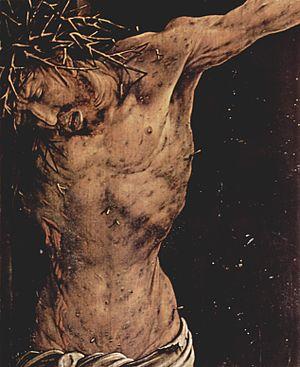
Matthias Grünewald, né probablement à Wurtzbourg, en principauté épiscopale de Wurtzbourg, v. 1475–1480 et mort à Halle, en principauté archiépiscopale de Magdebourg, en 1528, est un peintre et ingénieur hydraulique allemand de la Renaissance, contemporain d'Albrecht Dürer.